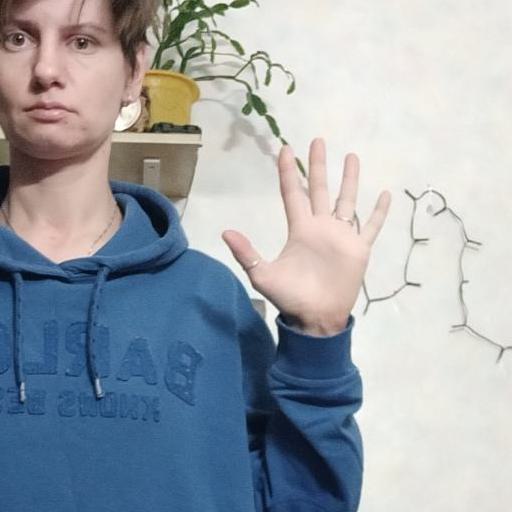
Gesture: palm